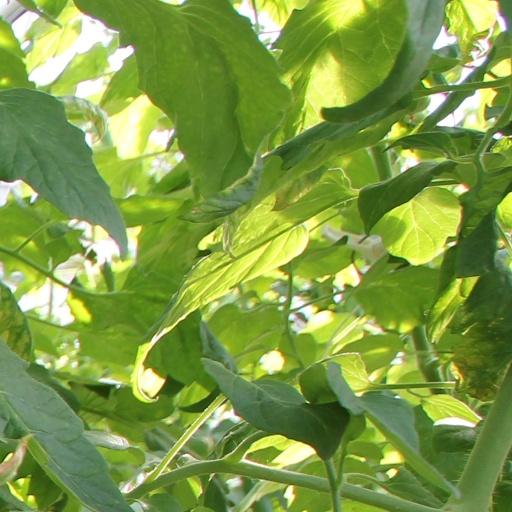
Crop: tomato